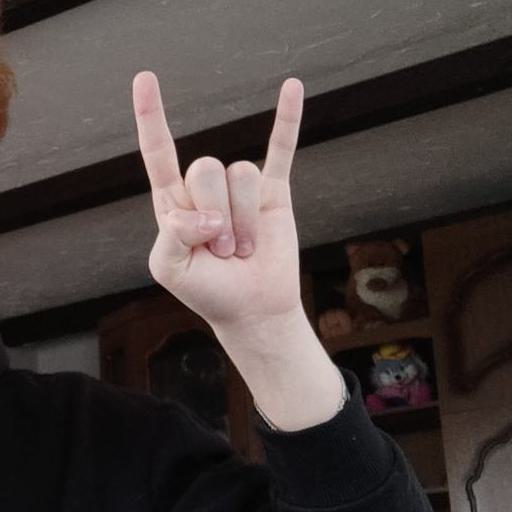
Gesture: rock